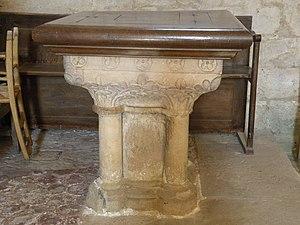
Église de la Nativité-de-Notre-Dame de Lavilletertre
L'église Notre-Dame-de-la-Nativité est une église catholique paroissiale située à Lavilletertre, dans l'Oise, en France. Elle a été édifiée sous plusieurs campagnes rapprochées entre 1135 / 1140 et 1170 environ, et n'a jamais subi de remaniements modifiant son apparence ou sa structure depuis son achèvement. Elle peut donc s'enorgueillir d'une rare unité stylistique, et ses dimensions sont considérables par rapport à la modestie du village. C'est un édifice de plan basilical avec une nef de cinq travées flanquée de bas-côtés, un transept largement débordant et un chœur rectangulaire à chevet plat. La nef et les bas-côtés ont été bâtis en premier lieu, et reflètent le style roman à son apogée. Leur façade occidentale comporte le plus grand portail roman du Vexin français. Même sur les élévations latérales, la décoration est particulièrement aboutie, et prévoit, pour chaque fenêtre, une archivolte moulurée accompagnée d'une frise retombant sur des colonnettes à chapiteaux. À l'intérieur, l'architecture gothique s'annonce déjà par l'application systématique de l'arc brisé sur les grandes arcades et les voûtes, ainsi qu'à travers la composition rigoureuse des piliers fasciculés.